Ideology of the Chinese Communist Party

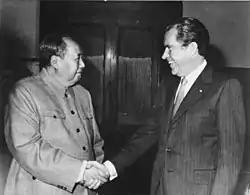
Mao Zedong (left) meets with Richard Nixon, the President of the United States, on 21 February 1972.

Some have likened the CCP's position under Deng to that of the Communist Party of the Soviet Union under Joseph Stalin when he introduced the planned economy. Adrian Chan, the author of "Chinese Marxism", opposes this view: "To Stalin, the development of productive forces was the prerequisite for the Soviet Union to become communist." He further argues that such a view does not make sense in light of the different situations; Stalin emphasized production because of the Soviet Union's backwardness in all areas, while in China, the reforms were seen as one way to further develop the productive forces. These interpretations, while not in agreement, shed light on the fact that Chinese socialism did change during the Deng era. In 1987, the "Beijing Review" stated that the achievements of socialism were "evaluated according to the level of the productive forces".